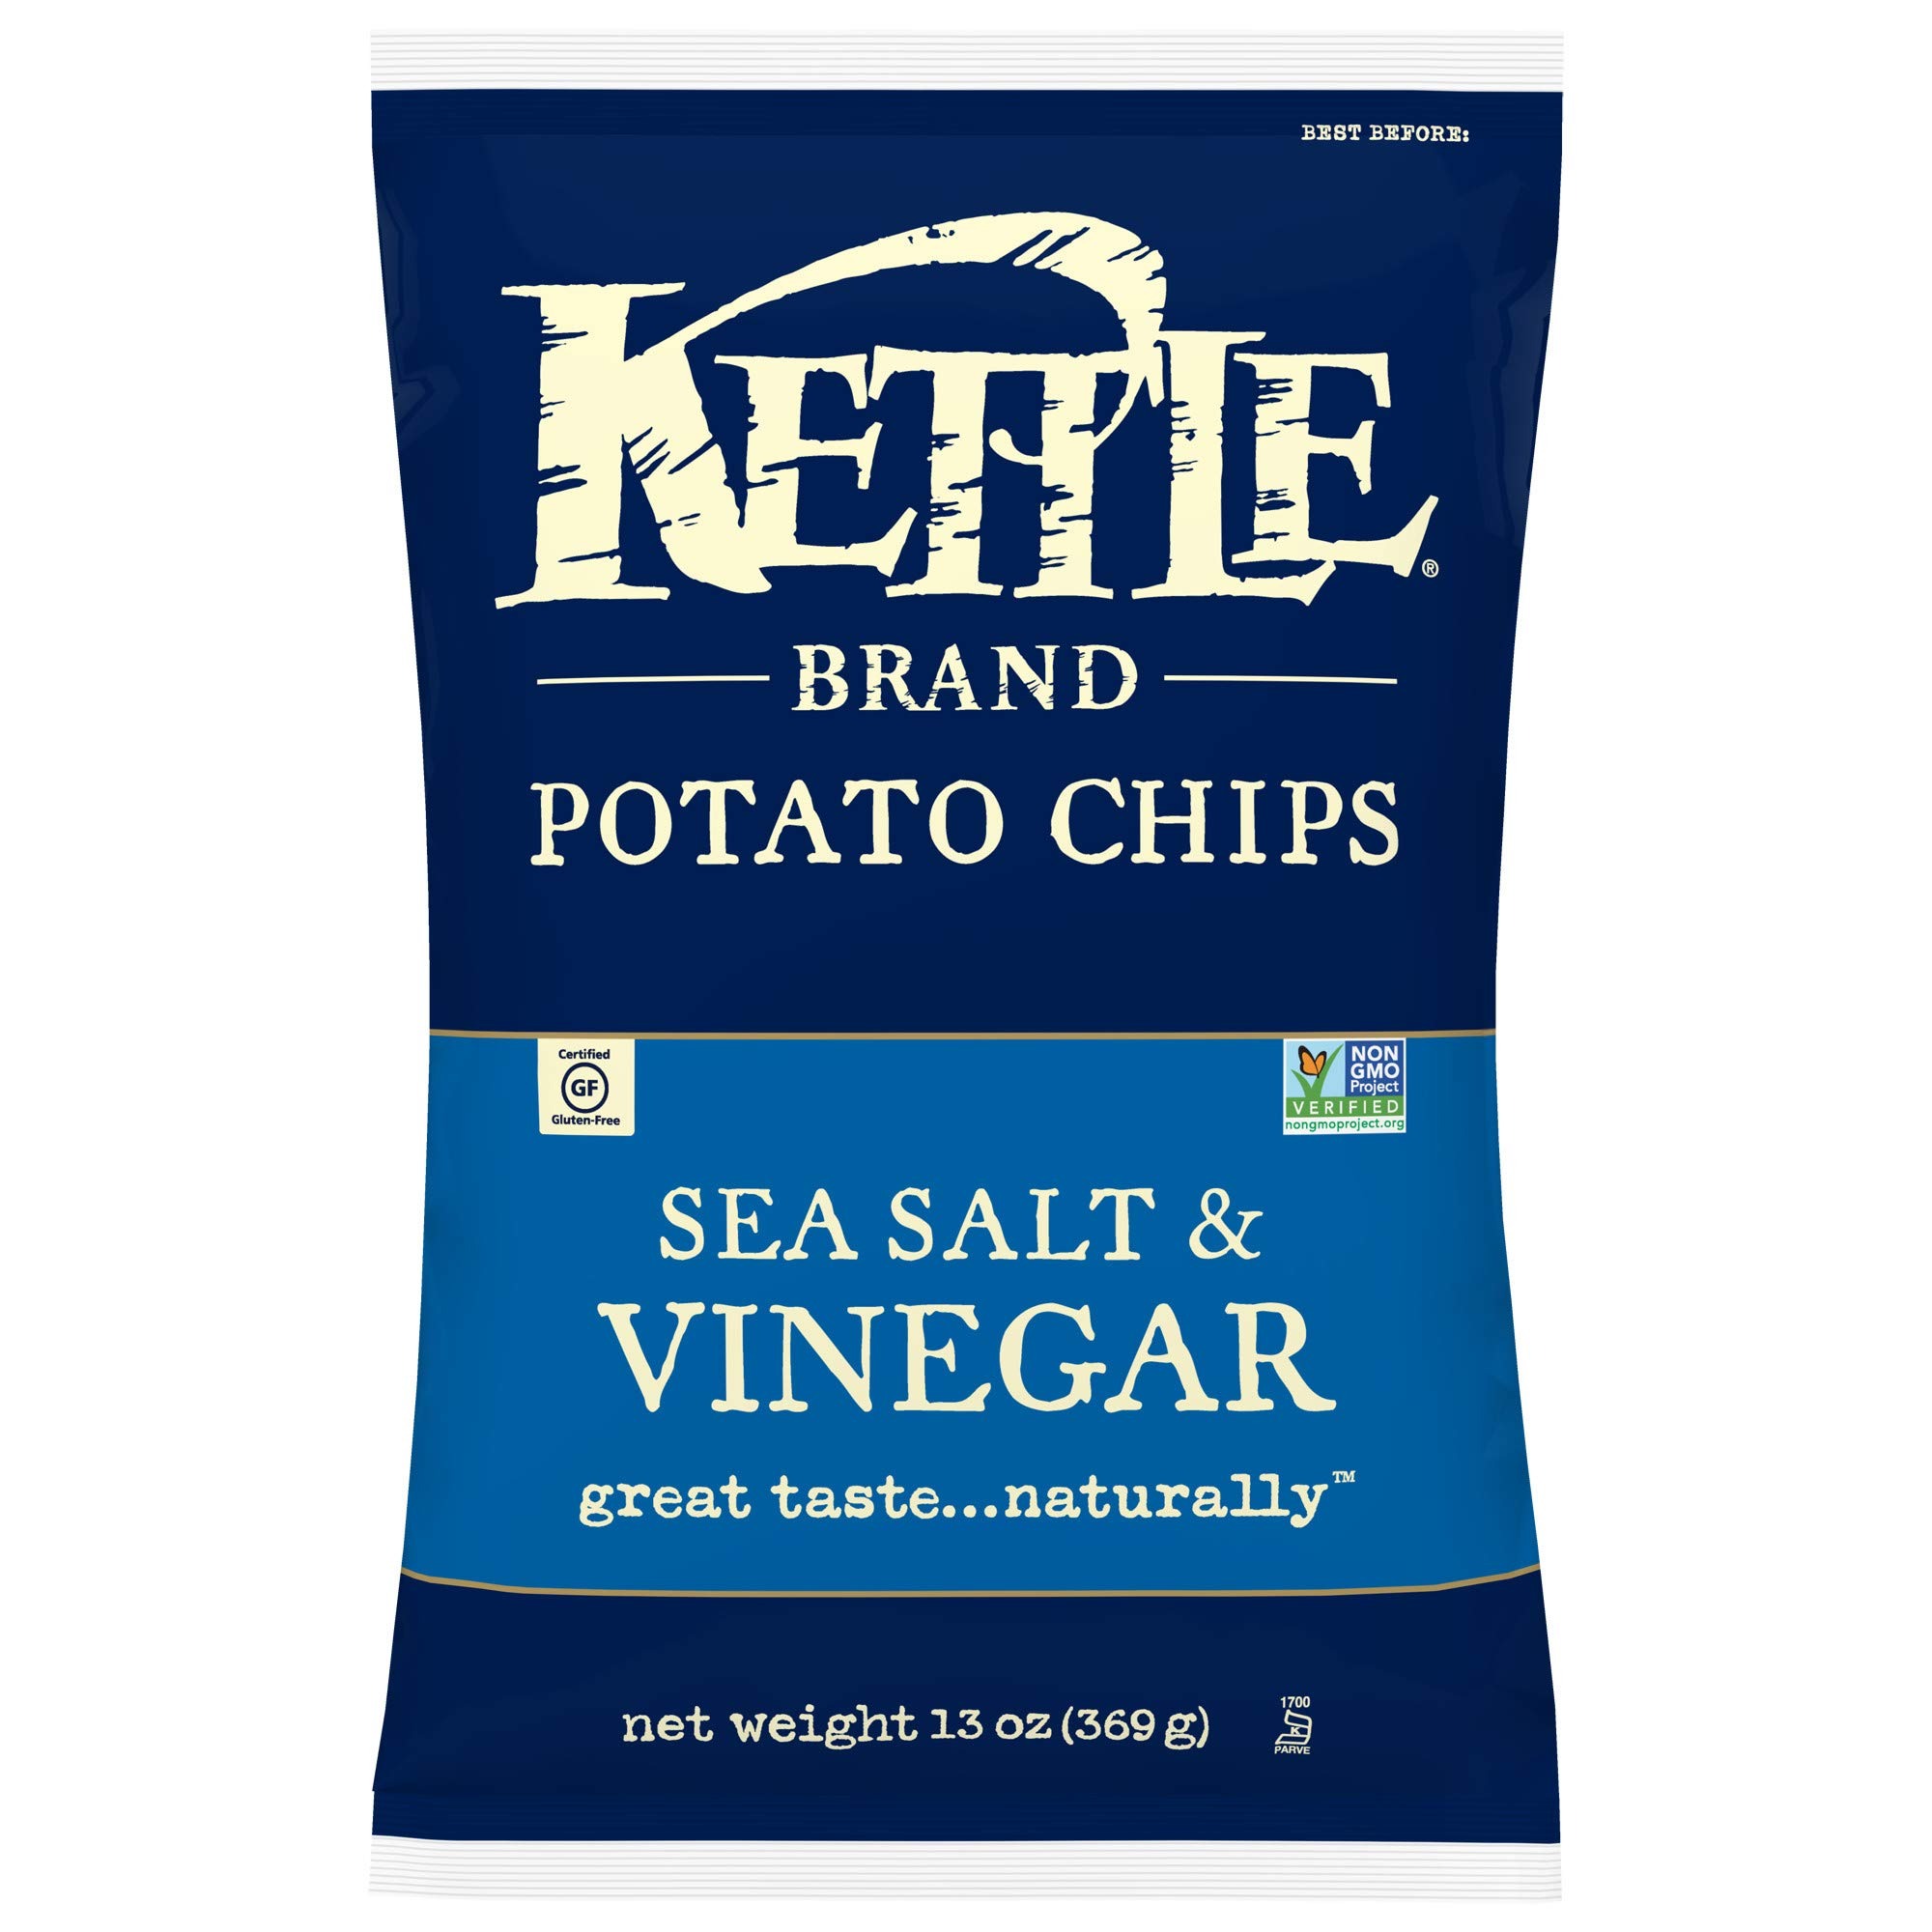
Item Name: Kettle Brand Potato Chips, Sea Salt Vinegar Kettle Chips, Sharing Size 13 Oz
Bullet Point 1: SALT VINEGAR KETTLE CHIPS: Perfect balance of zesty sea salt and a hint of tongue-puckering vinegar, and satisfying crunch
Bullet Point 2: KETTLE COOKED CHIPS: These salt and vinegar chips are unconventionally strong and tangy with a hearty kettle cooked crunch
Bullet Point 3: OUR NATURAL PROMISE: Non-GMO Project Verified, Certified Gluten-Free
Bullet Point 4: AUTHENTIC RECIPE: Made with quality ingredients for true vinegar flavor
Bullet Point 5: A CROWD FAVORITE: Large 13 ounce sharing size bag of chips is perfect for parties, picnics, and family gatherings
Value: 13.0
Unit: Ounce

Price: 5.59